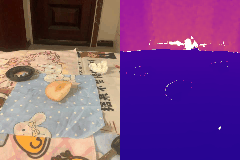
Label: peach